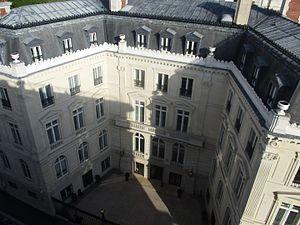
11 rue de Tilsitt, Paris XVIIe. Siège de Capgemini